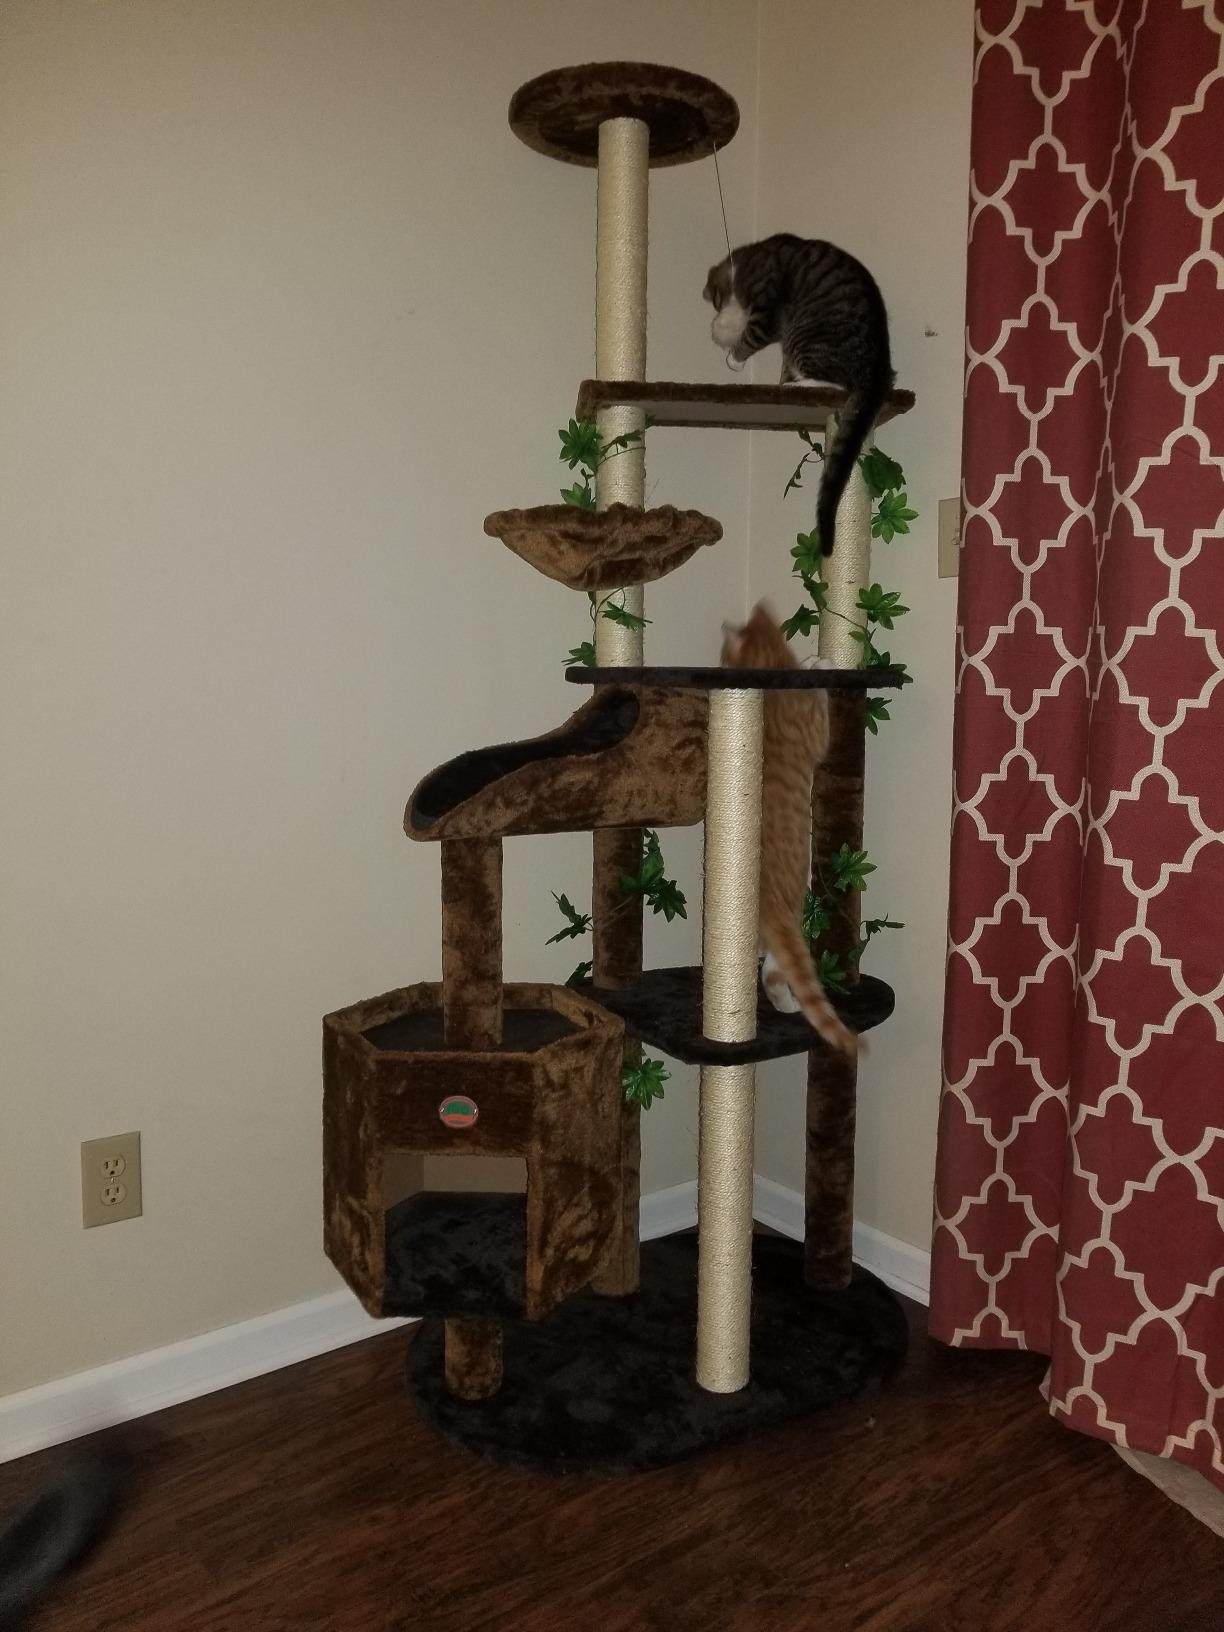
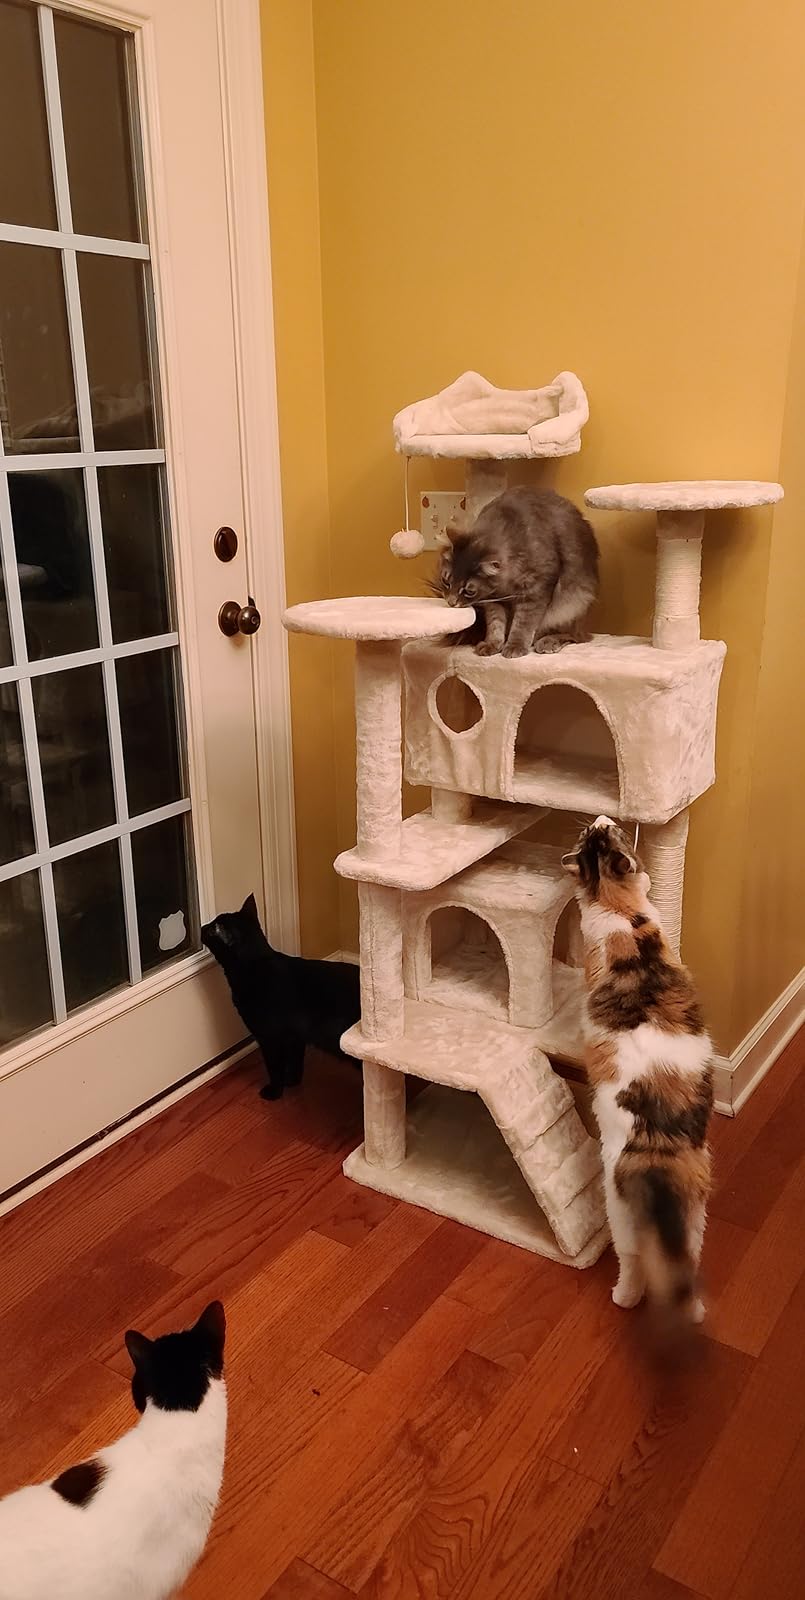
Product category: items_cat tree
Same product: no